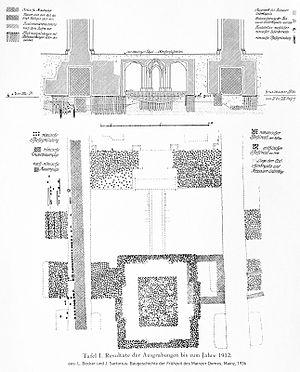
Carroyage de la fouille jusque en l'année 1912. Situation de la fondation de la cathédrale Saint-Martin de Mayence aux environs les cryptes et la chapelle souterraine des evêques de la Maison de Nassau section tranversale et plan, exécuter par Ludwig Becker (1855 – 1940) architecte en chef de la cathédrale de Mayence de 1909 à 1940, publiée en 1936 par Johannes Sartorius
La cathédrale Saint-Martin de Mayence est le siège du diocèse de Mayence en Allemagne. Son saint patron est Martin de Tours, l'un des Pères de l'Église. Son chœur est dédié à saint Étienne, premier martyr chrétien. La base de sa construction est une « basilique à colonnes » d'architecture romane possédant trois nefs, à laquelle ont été ajoutés par la suite des éléments gothiques et baroques. Elle a fêté son millénaire en 2009.